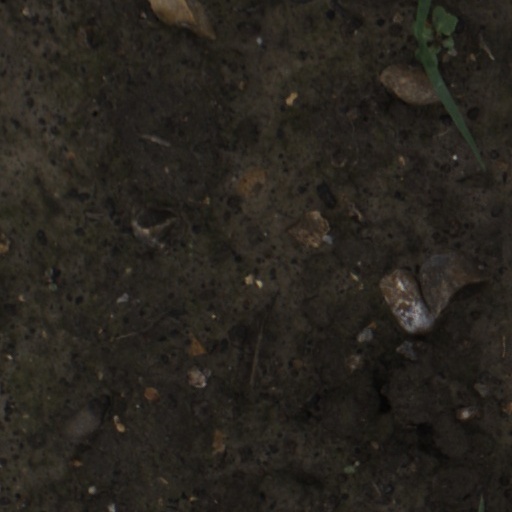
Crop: wheat